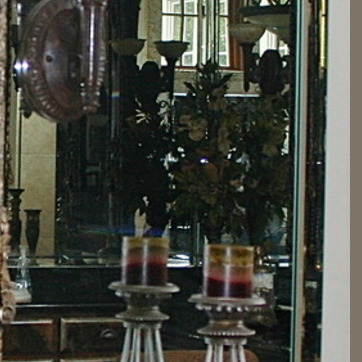
Material: mirror